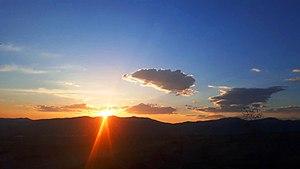
L'aube est le moment de la journée où le ciel commence à s'éclaircir avant le lever du Soleil. Elle est également appelée le « petit matin » dans le langage courant ou le « point du jour » dans des textes plus anciens.